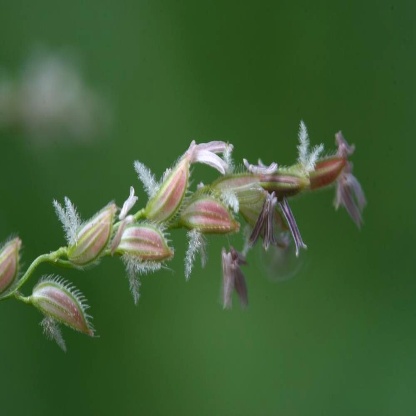
Nhãn: Sâu năn ( Muỗi hành )(Rice Gall Midge)